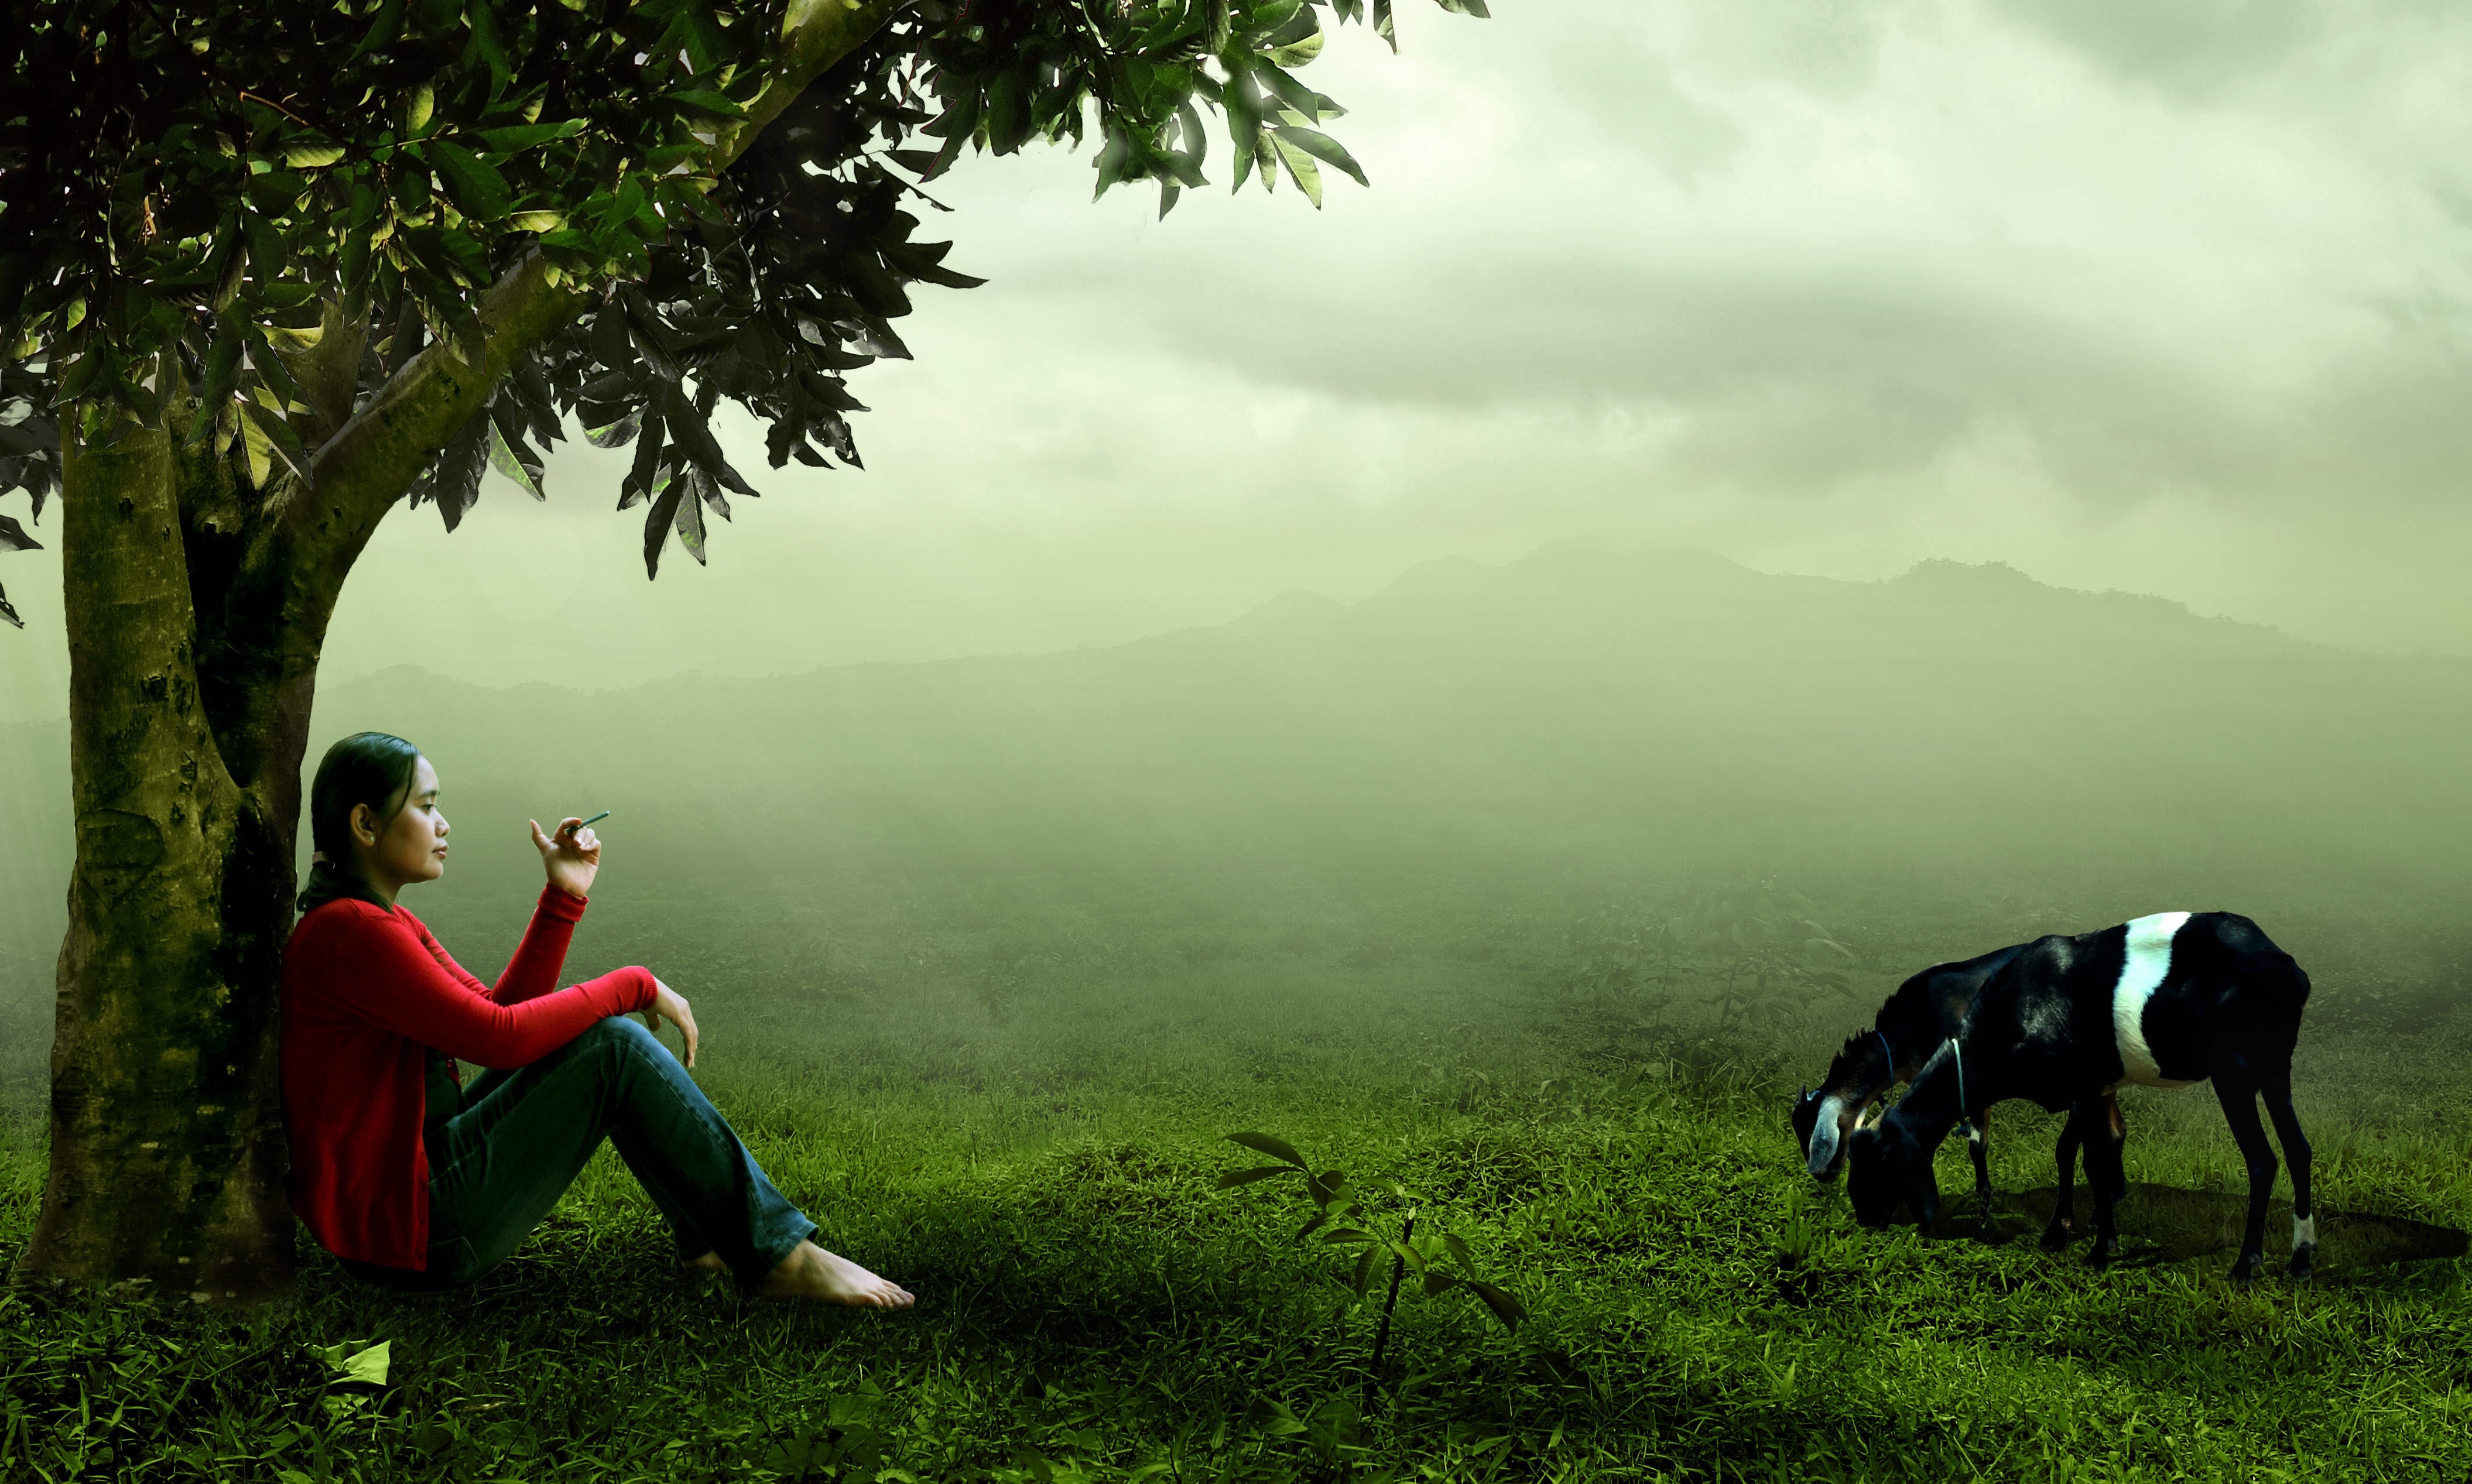
nature, grass, meadow, sunlight, morning, green, shepherd, women, animals, habitat, screenshot, atmospheric phenomenon